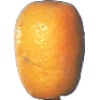
Label: kumquats